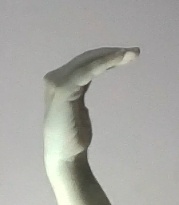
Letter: haa